TM (cellular service)

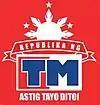
Logo used from 2009 to 2019.

By April 23, 2023, a few days before the SIM Registration Act was fully implemented, the total number of registered SIM card subscribers in the Philippines was approximately 82.8 million (49.31% of total active mobile subscribers). Due to the low percentage of registered users, the deadline was extended.